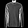
Label: Shirt